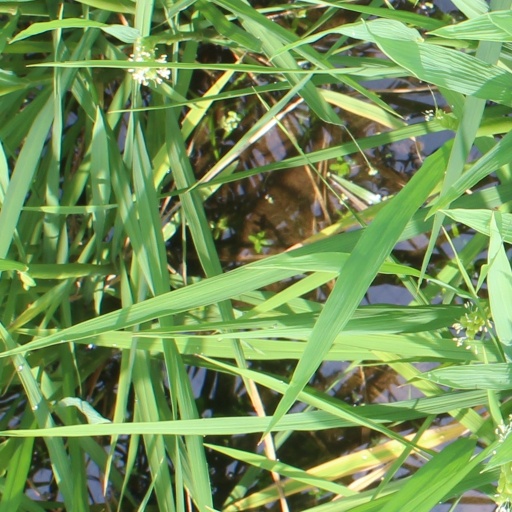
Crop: rice